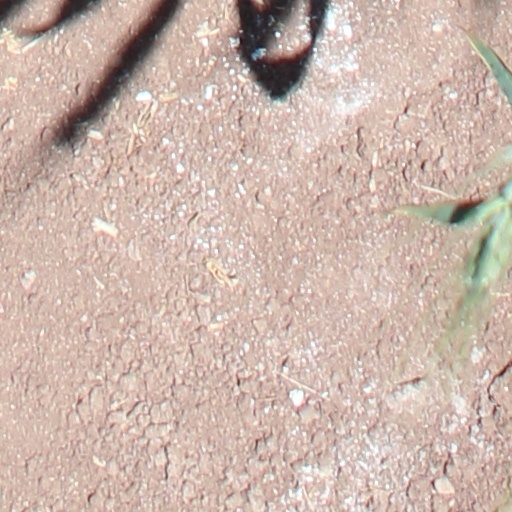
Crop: wheat